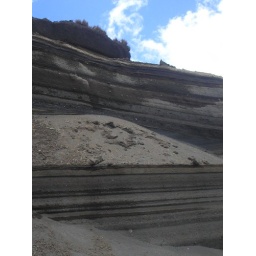
the rocks near road upwards